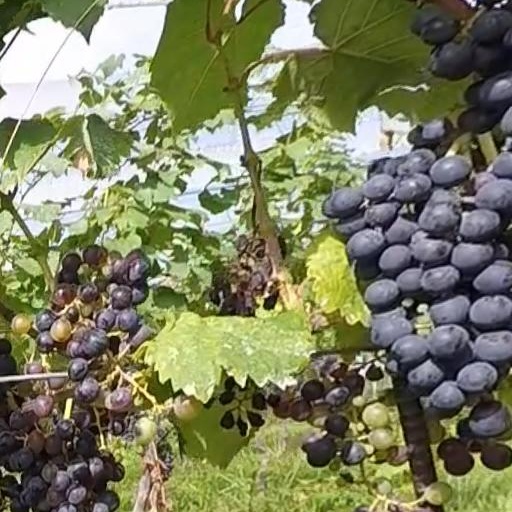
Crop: grape